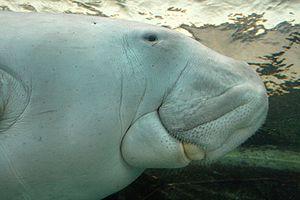
Le dugong, du malais duyung, est une espèce de mammifères marins herbivores au corps fuselé, vivant sur les littoraux de l'océan Indien de l'océan Pacifique ouest et de la mer Rouge. Il fait partie, avec les trois espèces de lamantins, de l'ordre des siréniens.